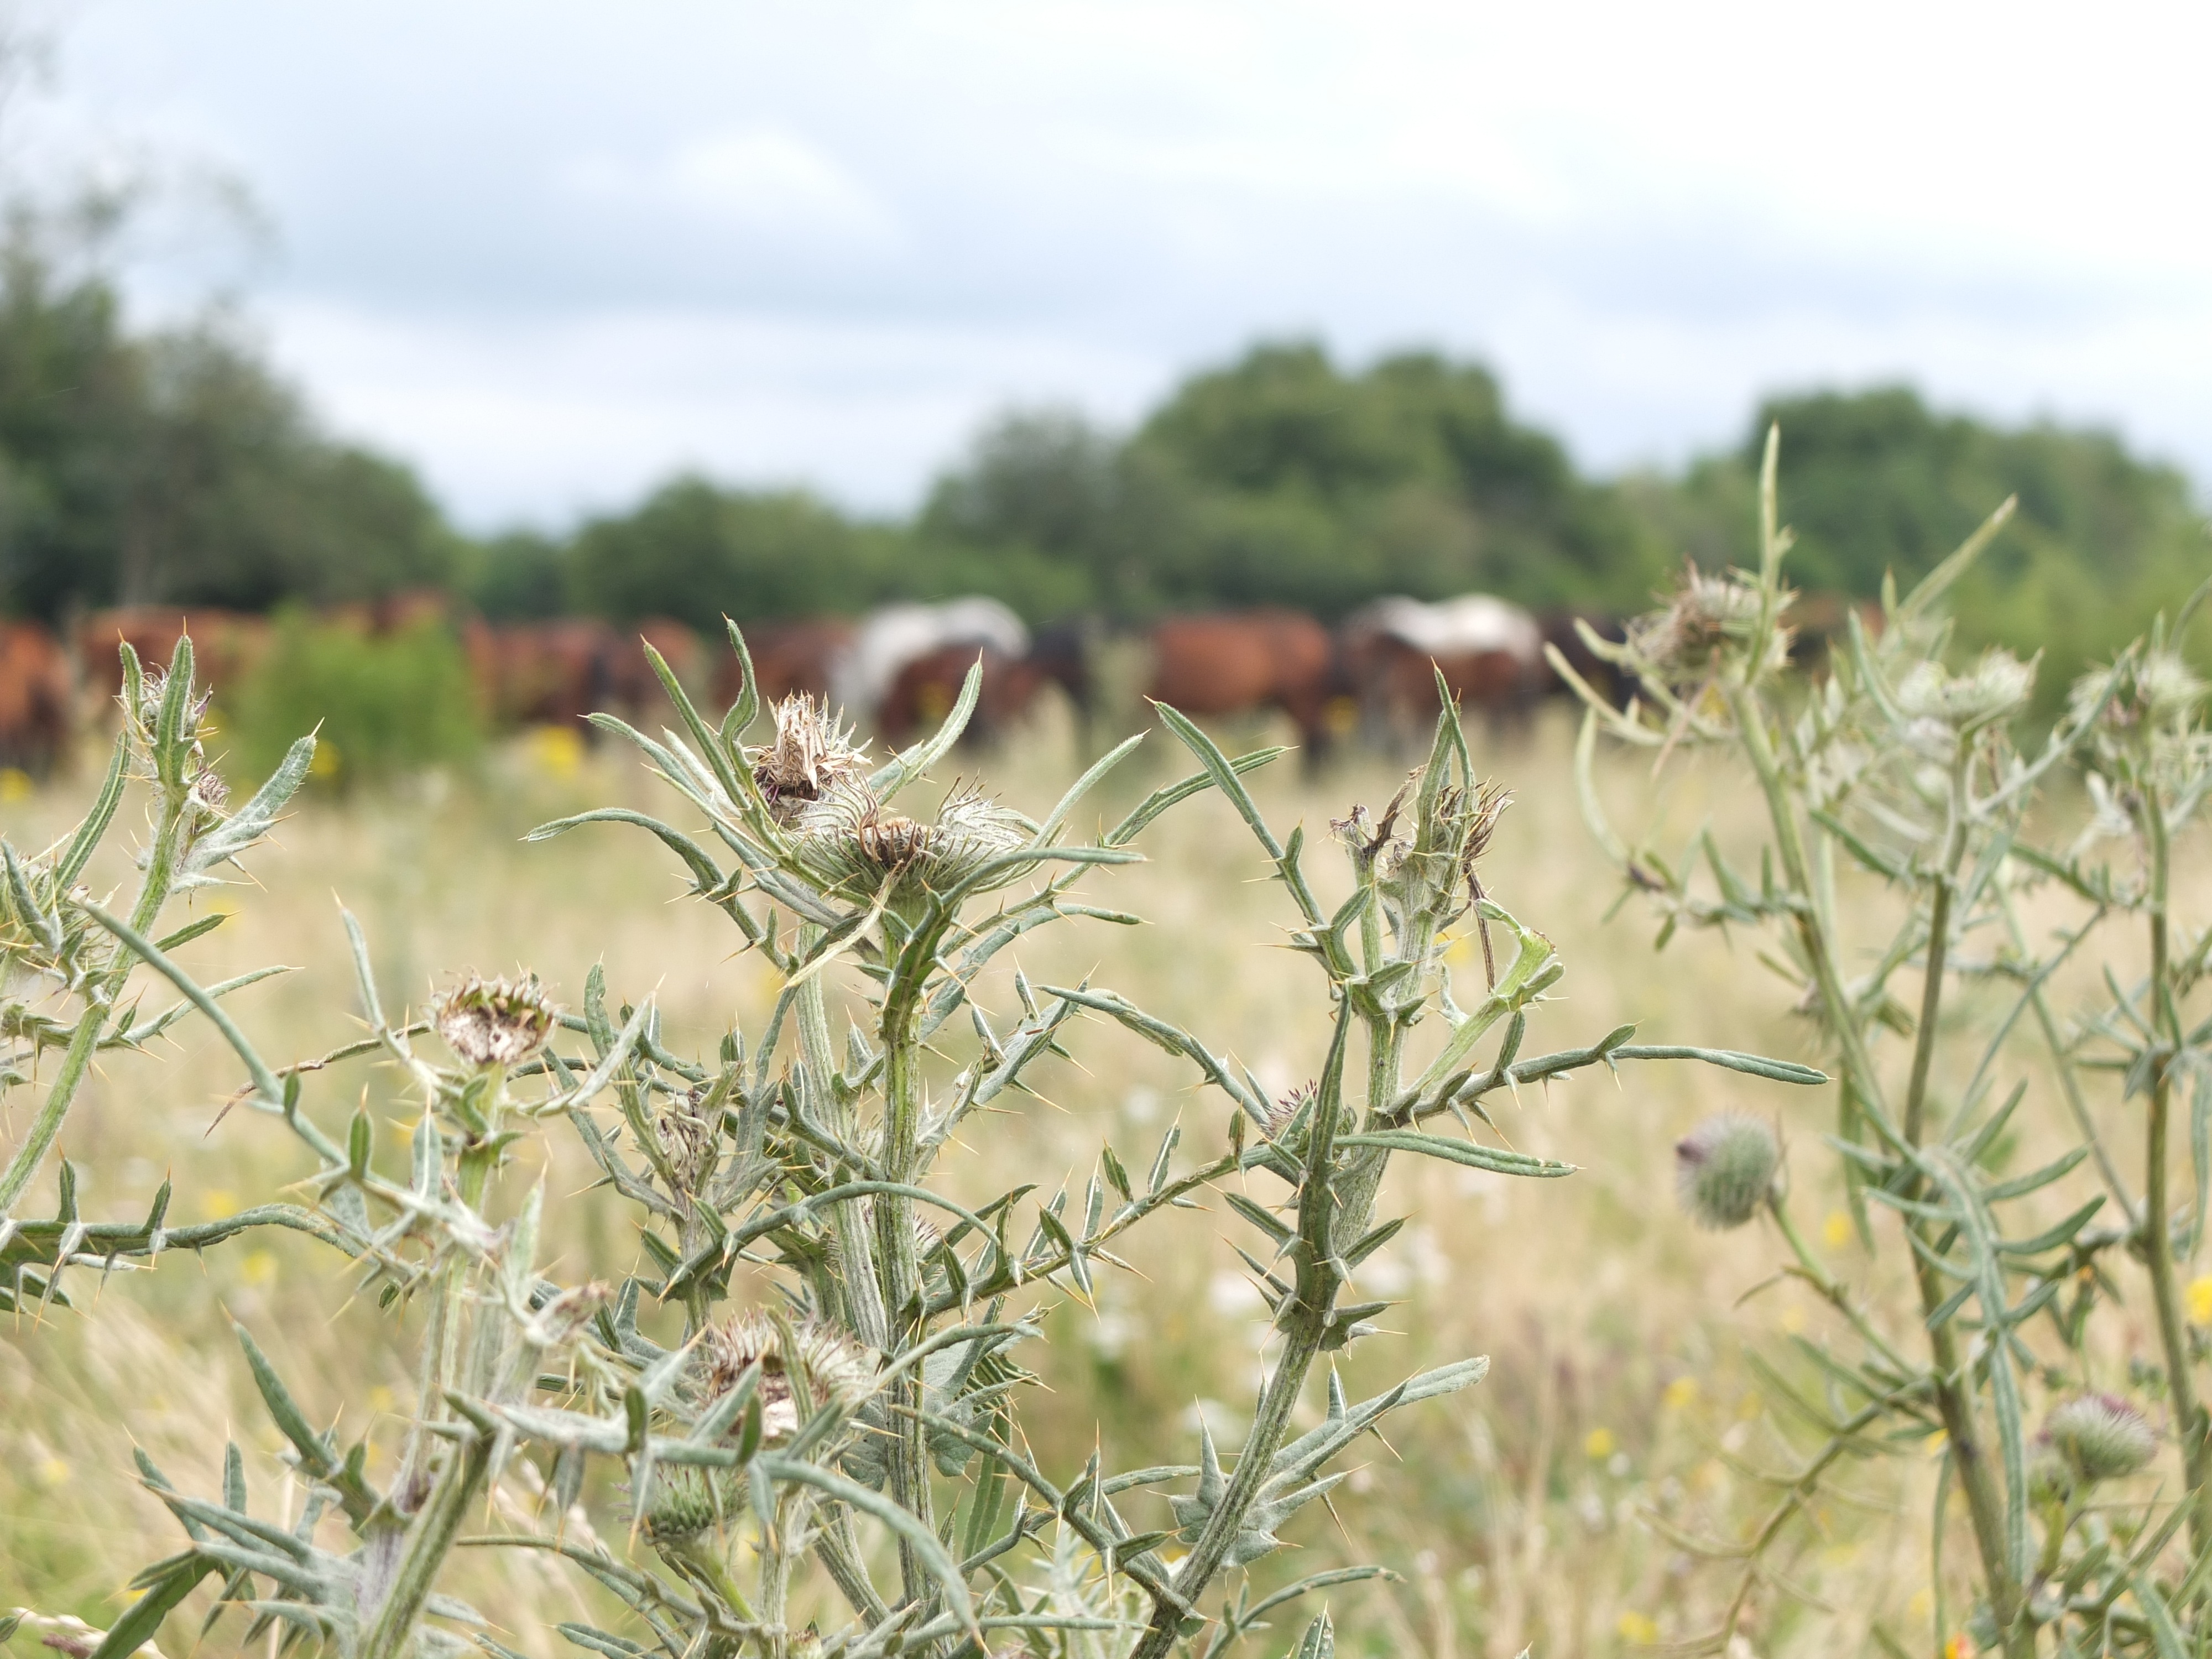
nature, grass, plant, field, farm, lawn, meadow, prairie, flower, panorama, rural, crop, pasture, soil, agriculture, flora, wildflower, graze, horses, thistles, grassland, coupling, habitat, ecosystem, steppe, natural lawn, flowering plant, horse pasture, thistle meadow, natural environment, grass family, land plant